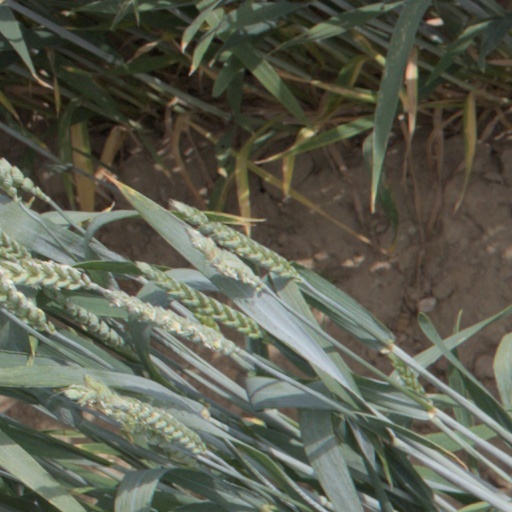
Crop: wheat